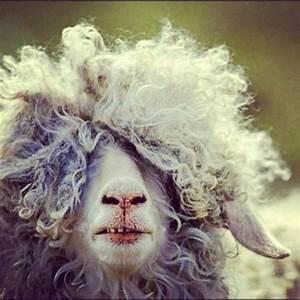
sheep